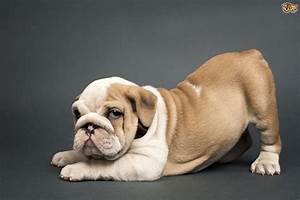
Label: dog